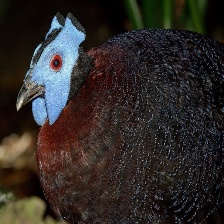
Species: BULWERS PHEASANT
Scientific name: LOPHURA BULWERI